New Jersey Route 94

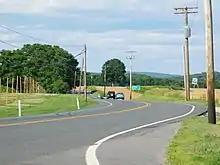
Route 94 in Warrington

Route 94 begins at the two-lane undivided Portland–Columbia Toll Bridge over the Delaware River in Knowlton Township, Warren County, where it connects to PA 611 on the Pennsylvania side of the river. This bridge is maintained by the Delaware River Joint Toll Bridge Commission; the rest of Route 94 is maintained by the New Jersey Department of Transportation (NJDOT). Immediately after the bridge, the route comes to a complex interchange with the western terminus of US 46 as well as with I-80 a short distance later, near the community of Columbia. In the area of the US 46/I-80 interchange, the directions of Route 94 split, carrying two lanes in each direction. Signage for Route 94 begins at the interchange with I-80.